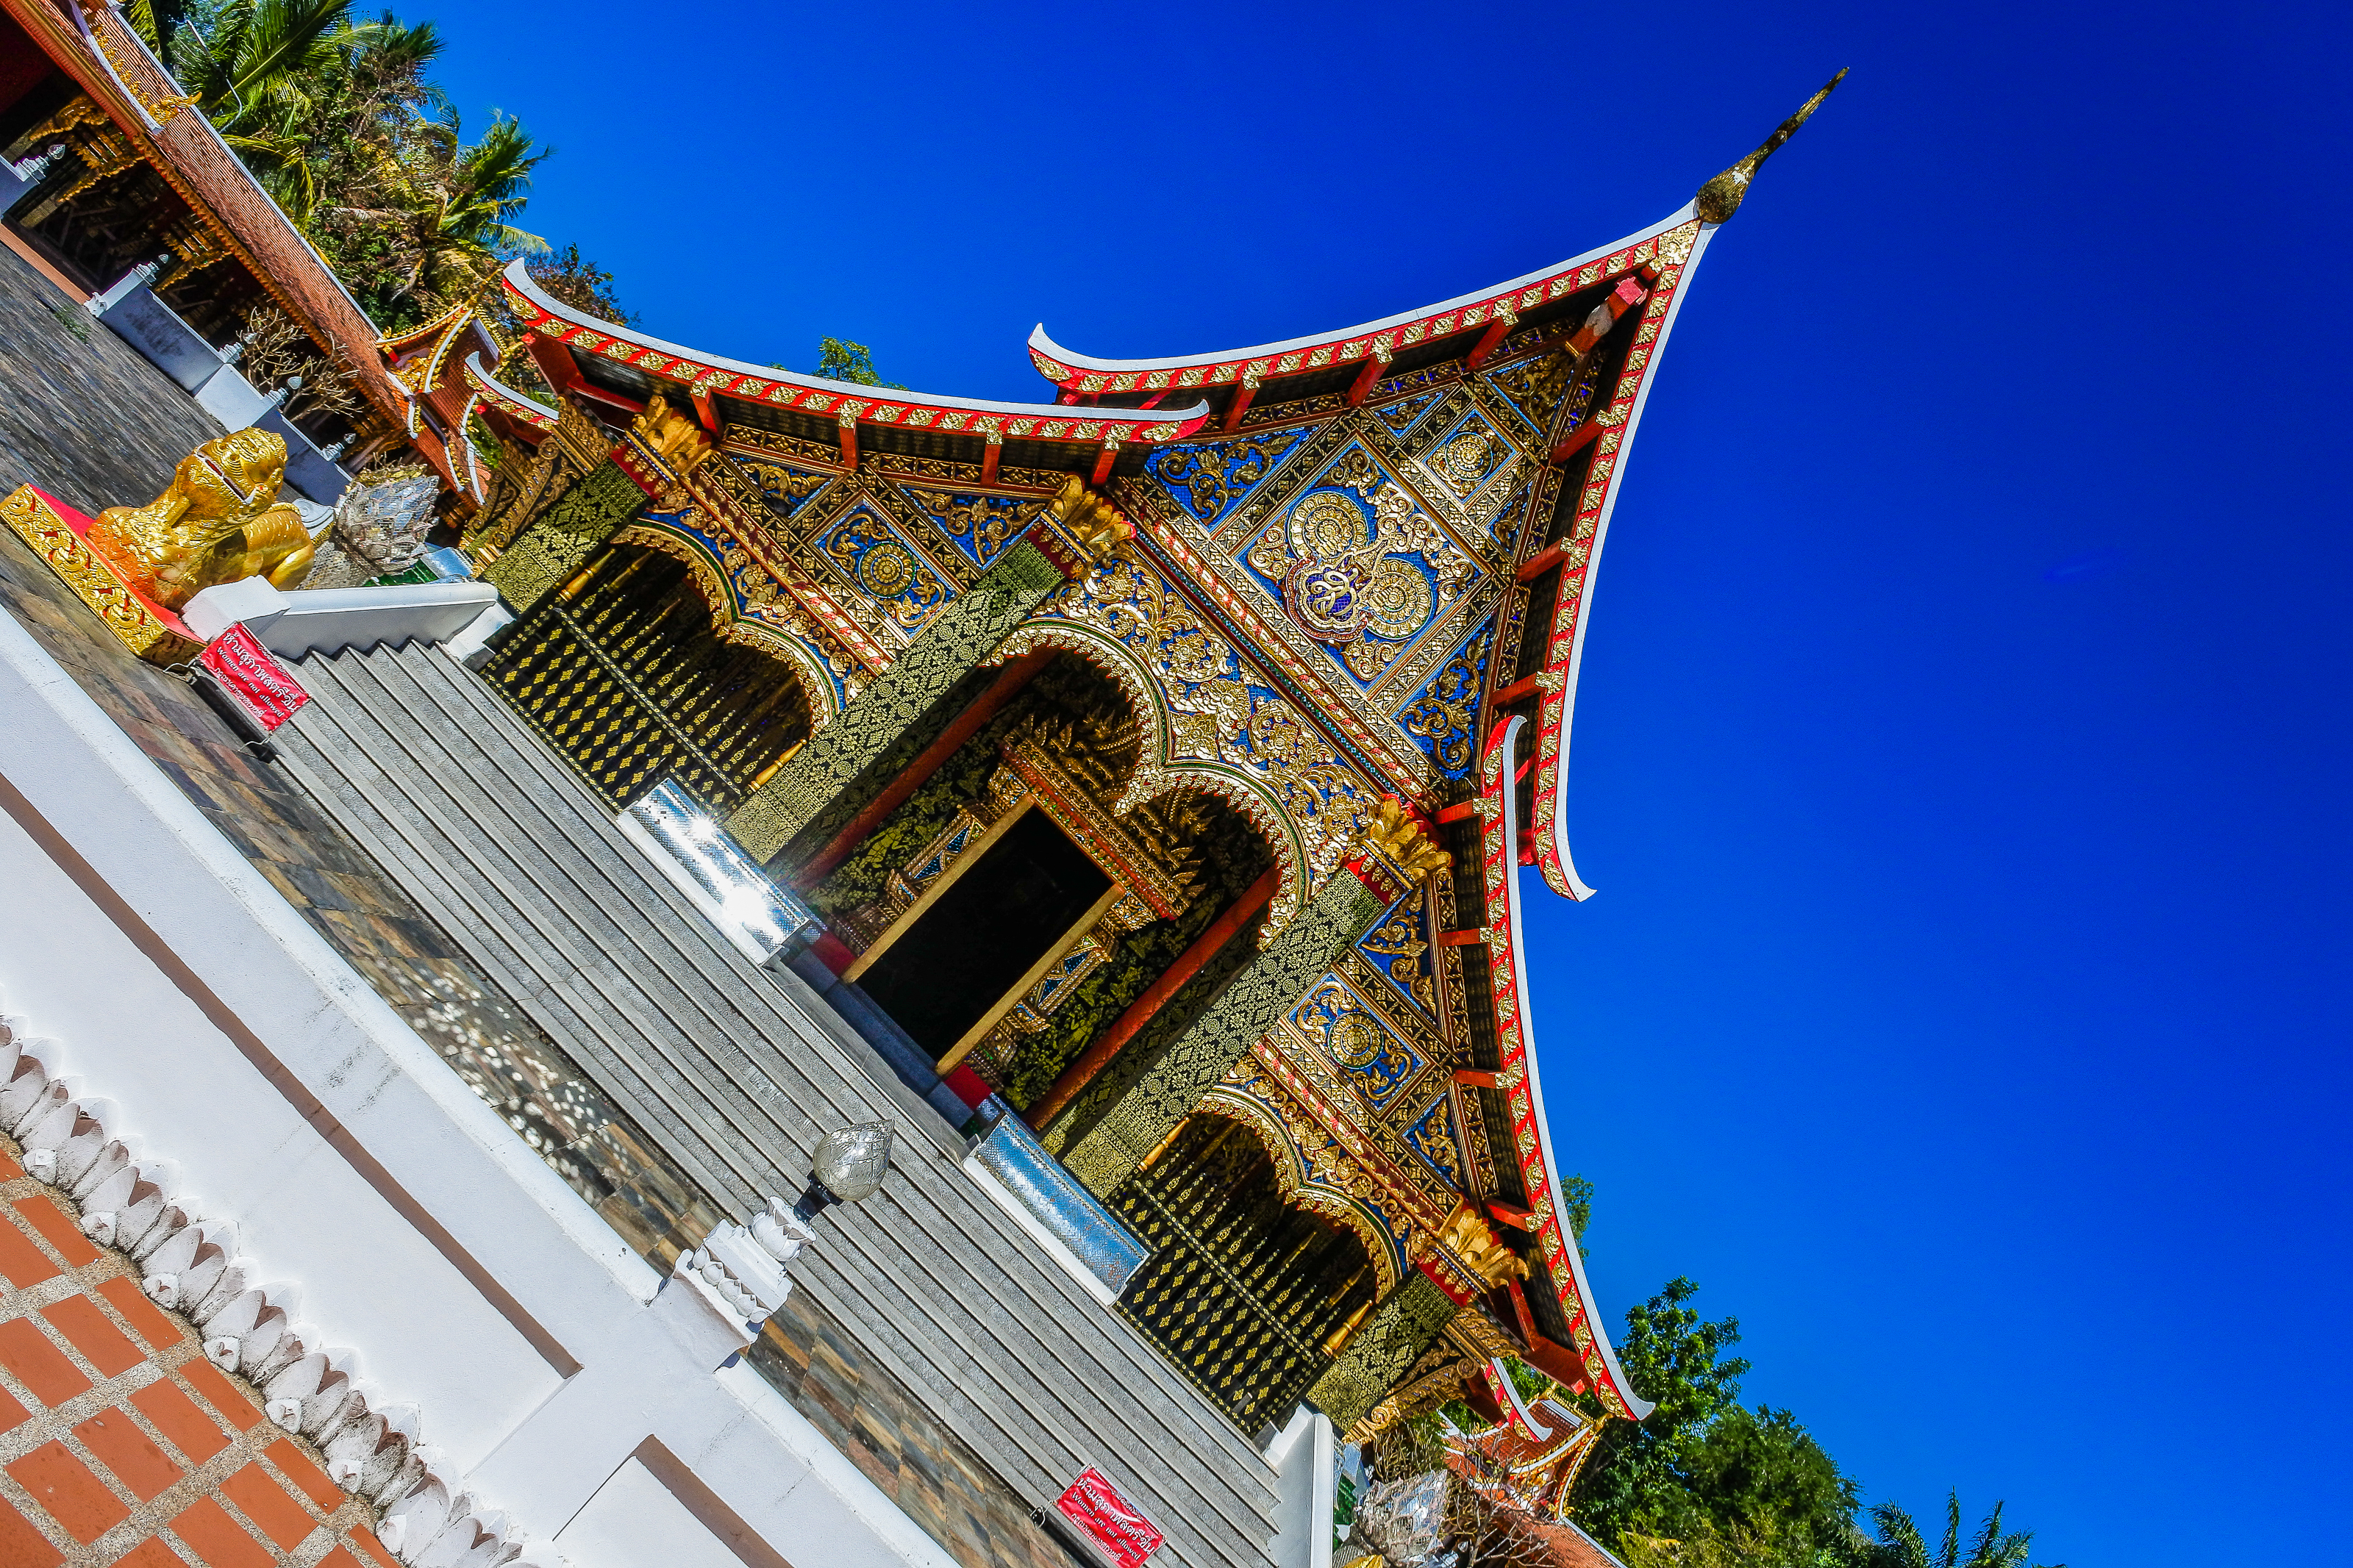
bright, kalasin, building, province, buddha, thailand, antique, place, landmark, wat wang kham, architecture, art, reflection, learn, old, wong, asia, asian, thai, buddha statue, wat, buddhism, ancient, people, religion, traditional, wang, culture, buddhist, khao, temple, kham, travel, southeast, blue, chinese architecture, sky, place of worship, historic site, roof, facade, pagoda, leisure, tourism, shrine, world, city, vacation, tourist attraction, monastery